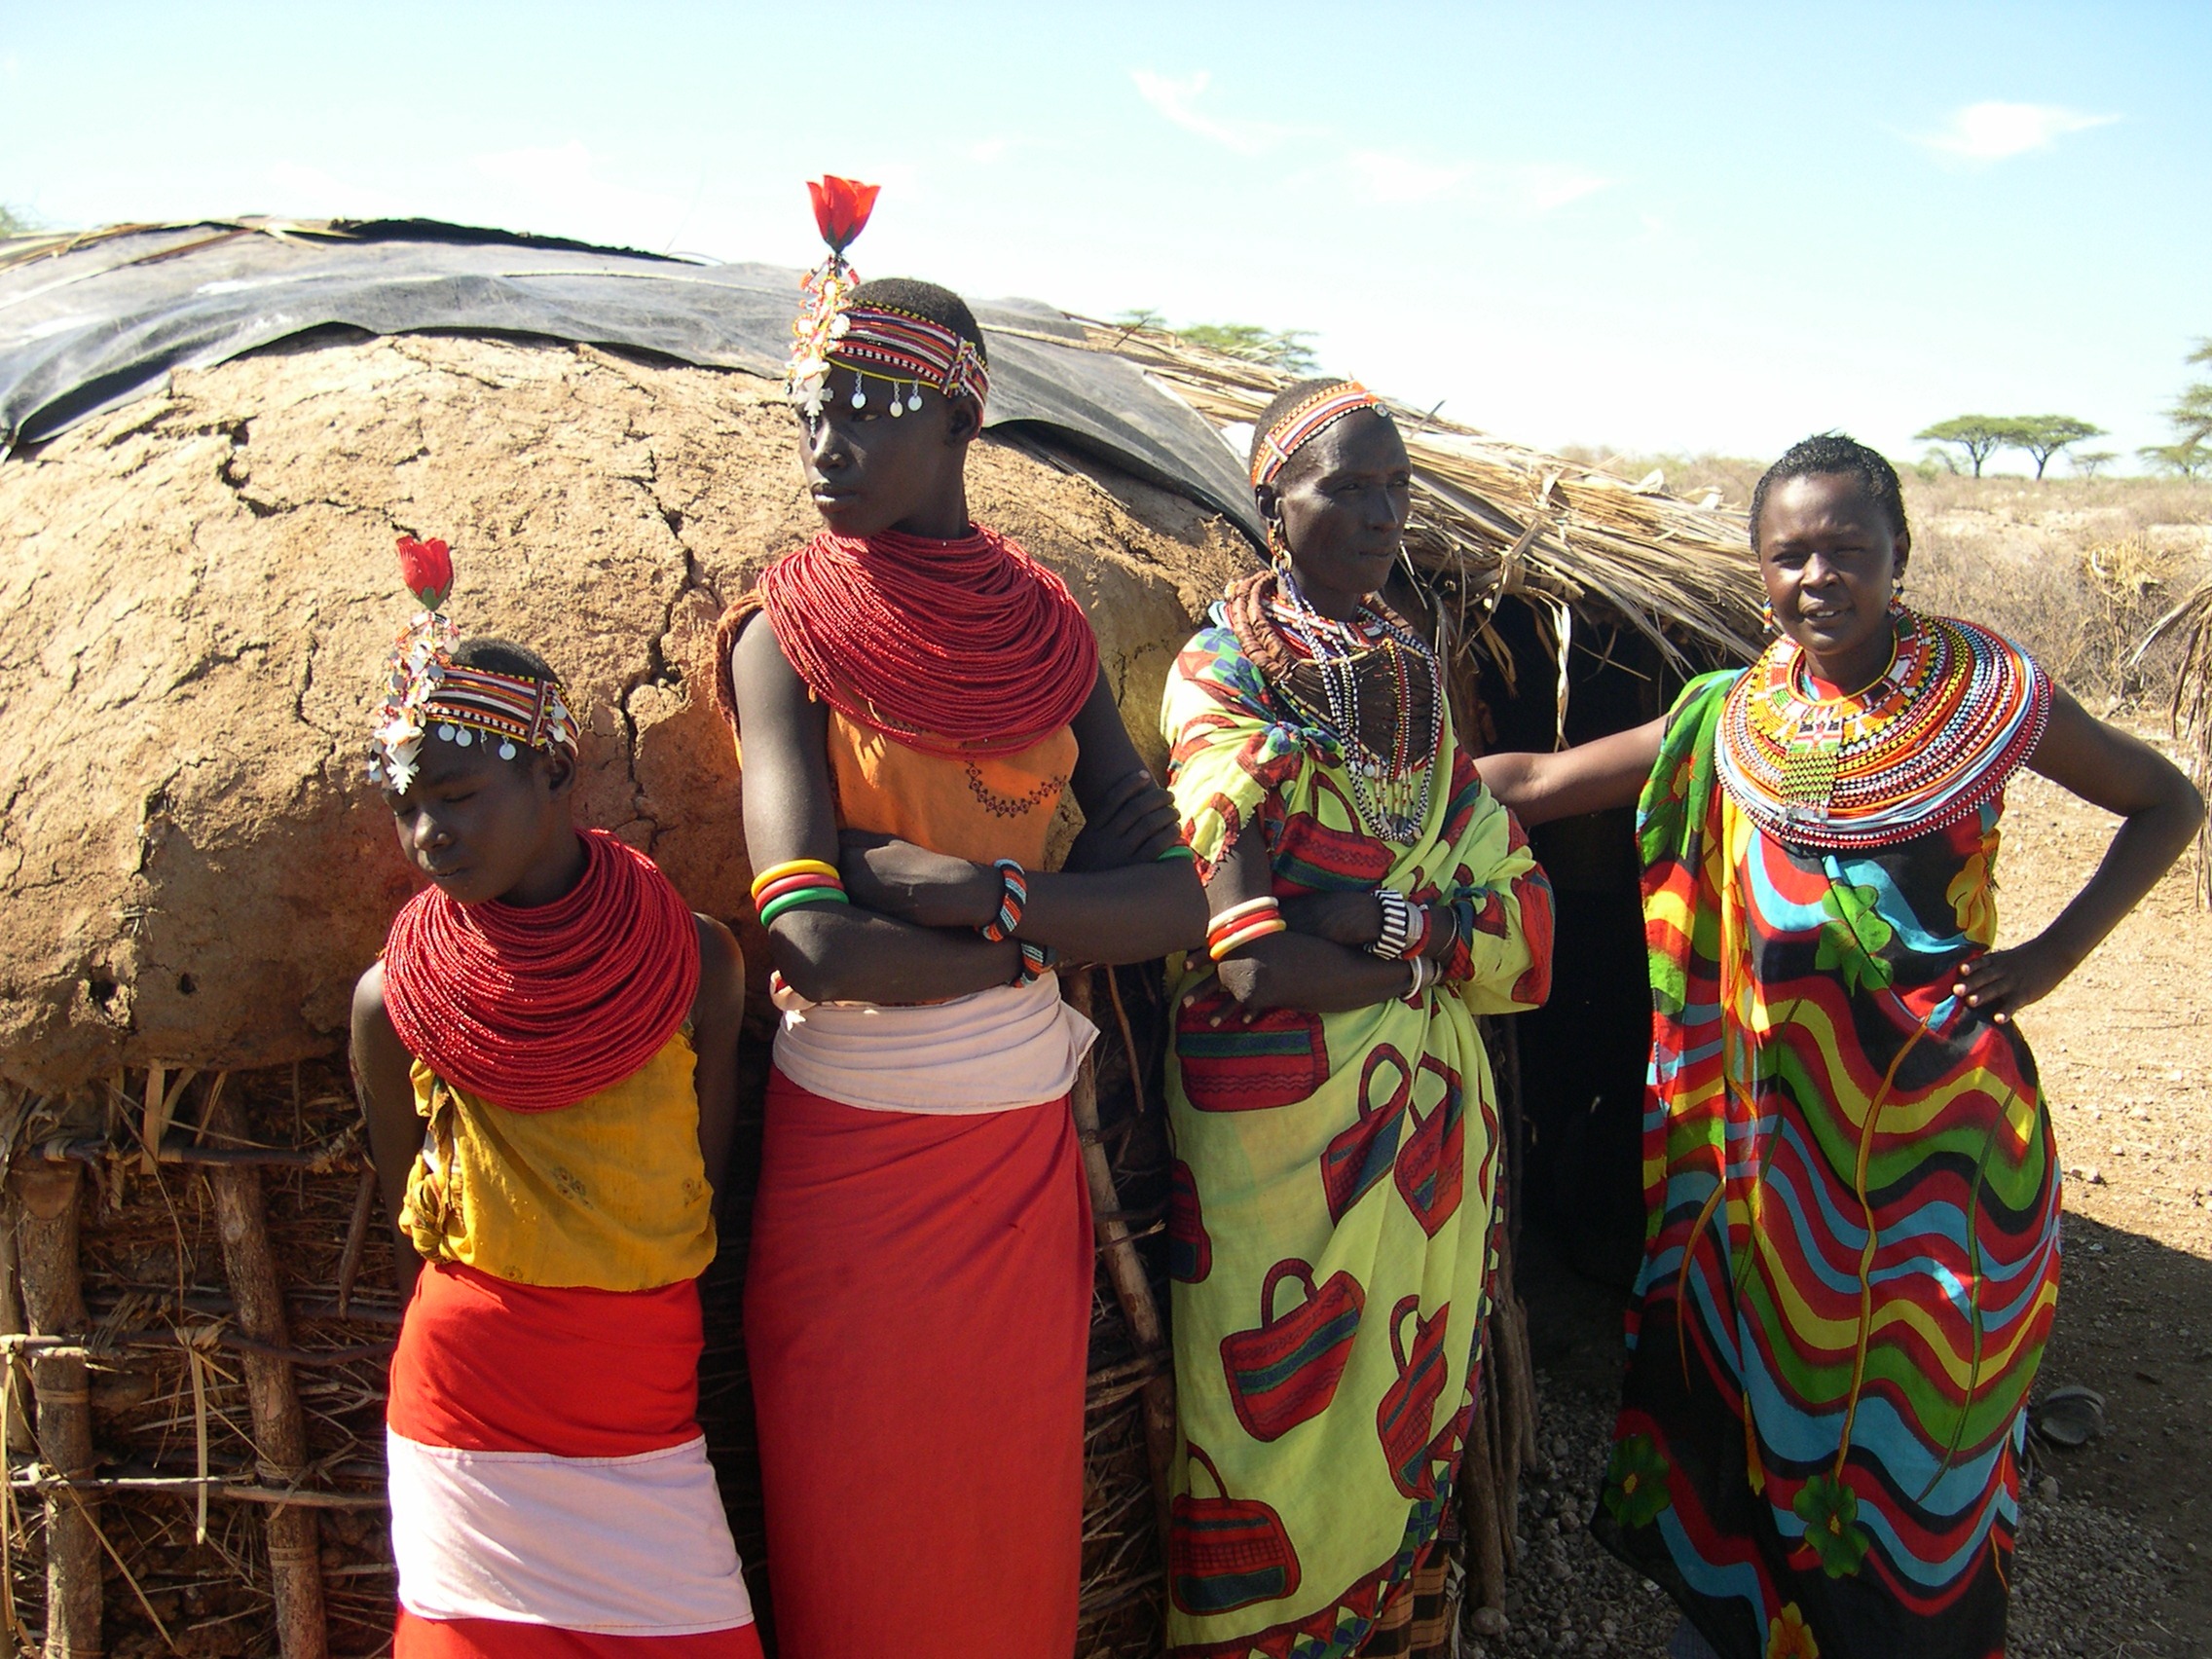
people, travel, africa, tourism, tribe, posing, temple, women, tradition